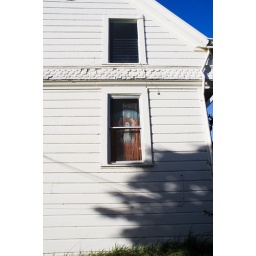
religious curtain in north beach